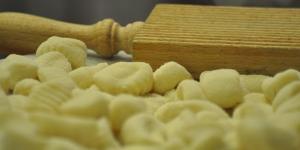
gnocchis de platano y guineo